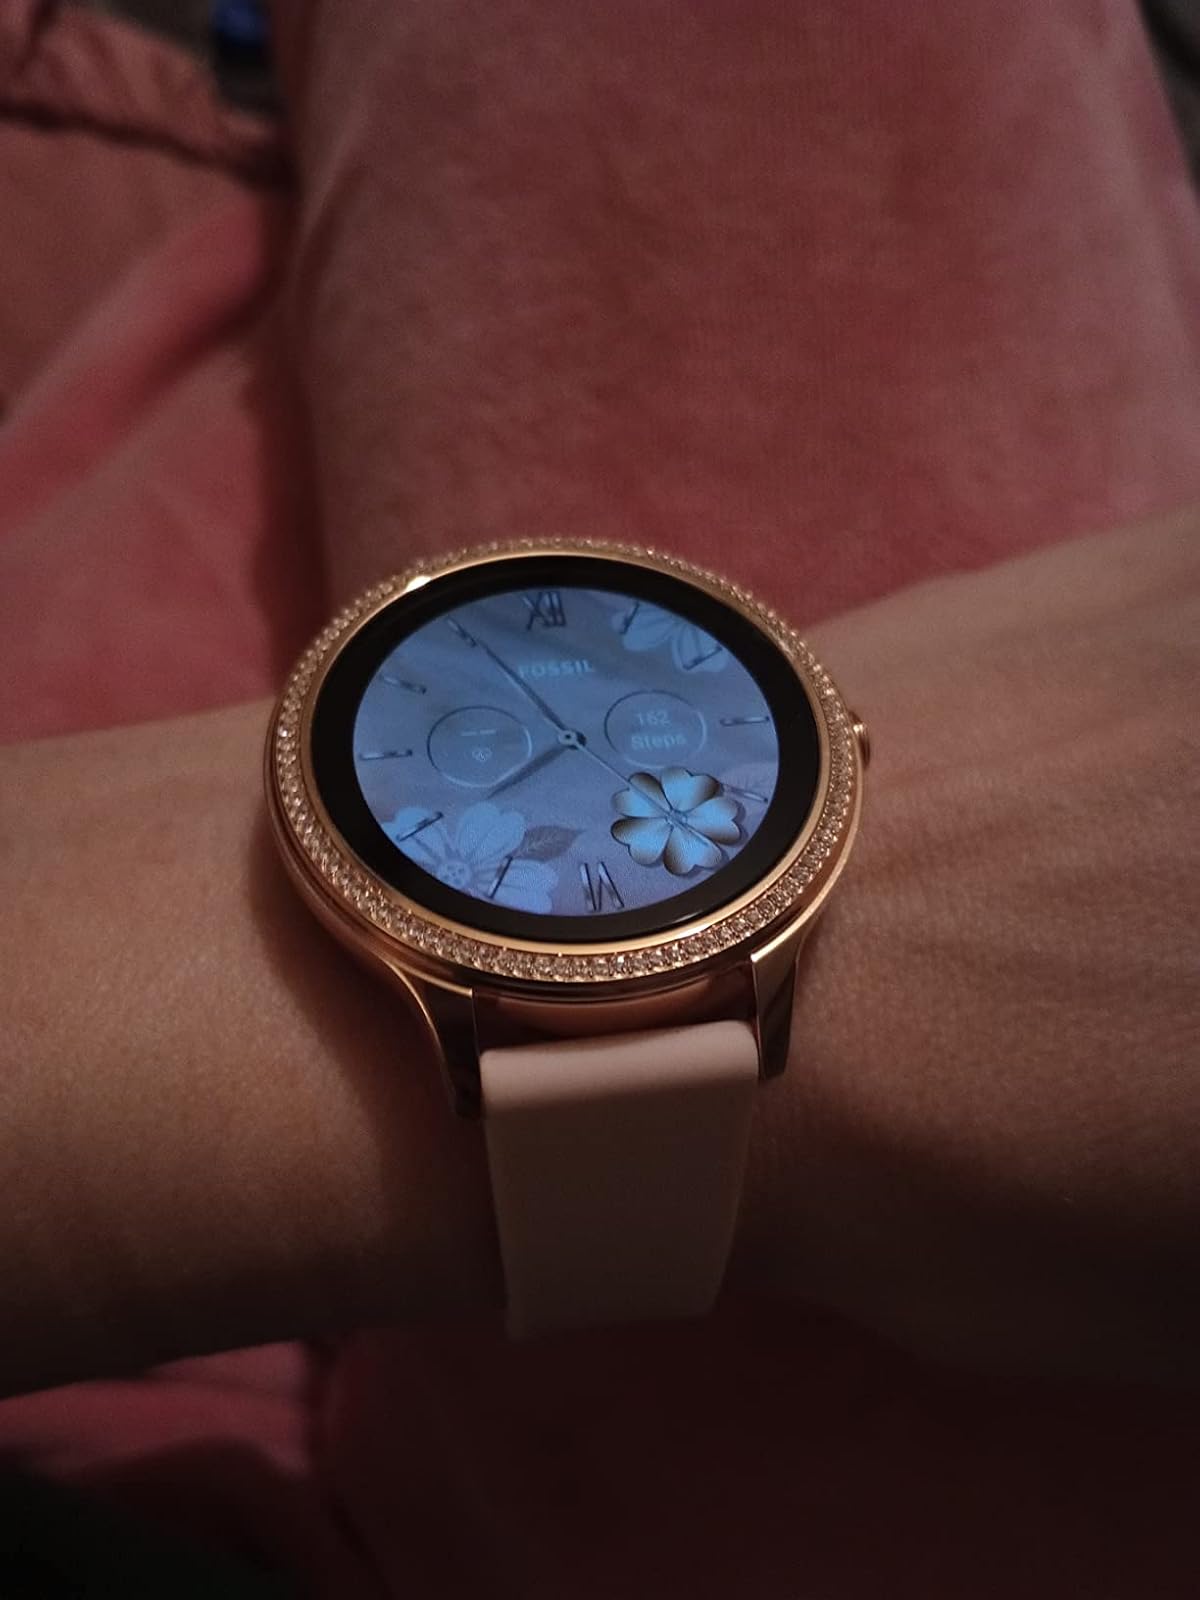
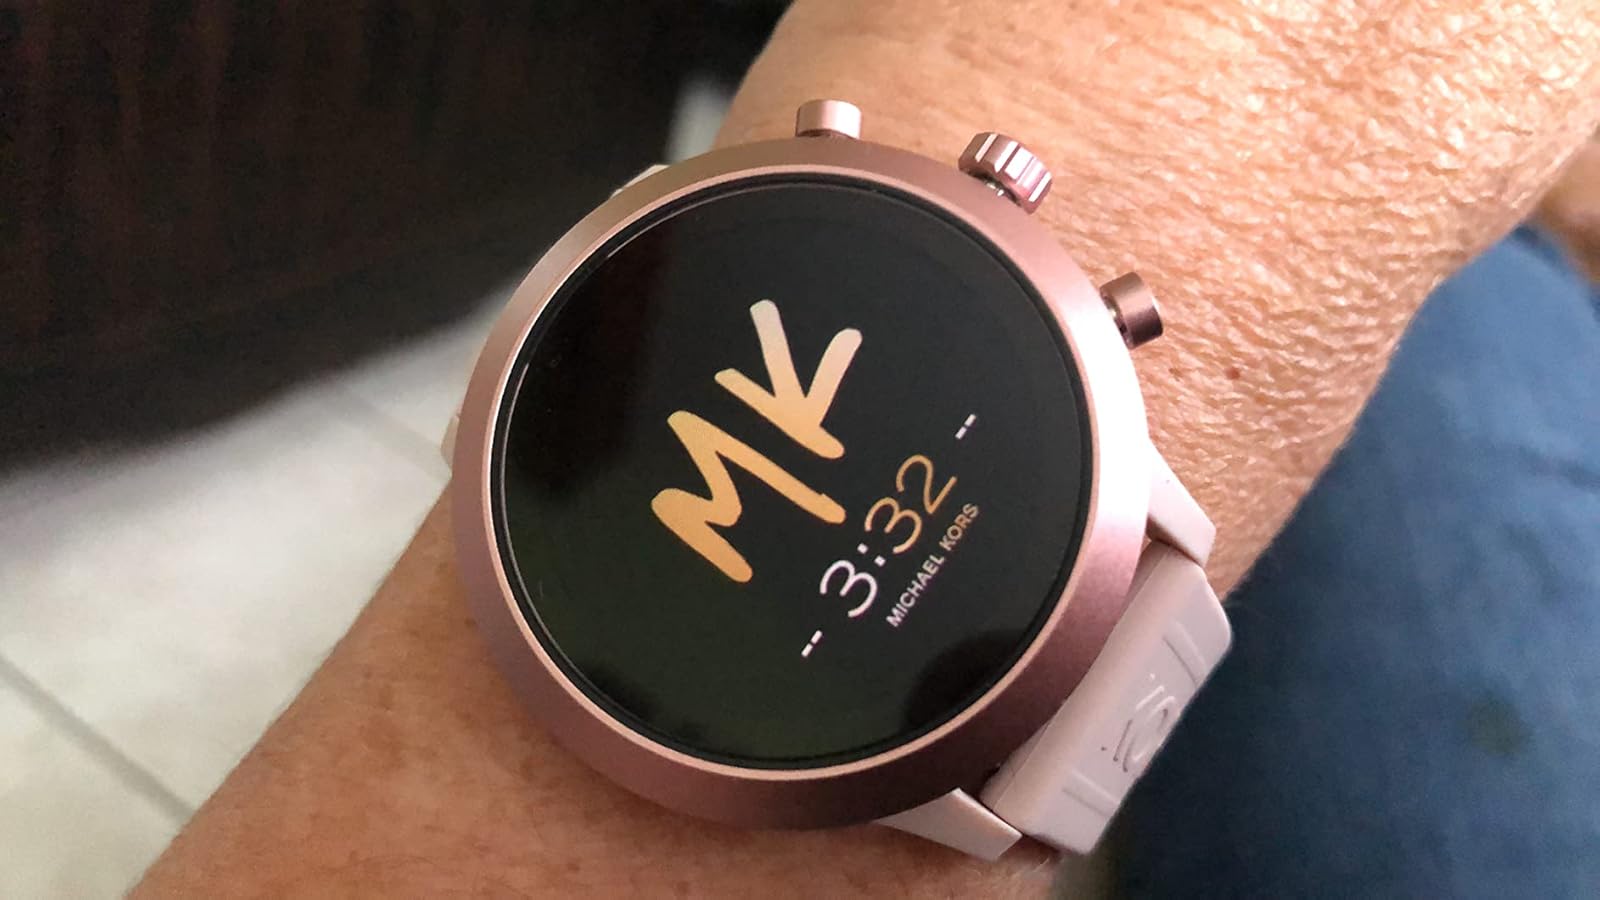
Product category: smartwatch
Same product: no